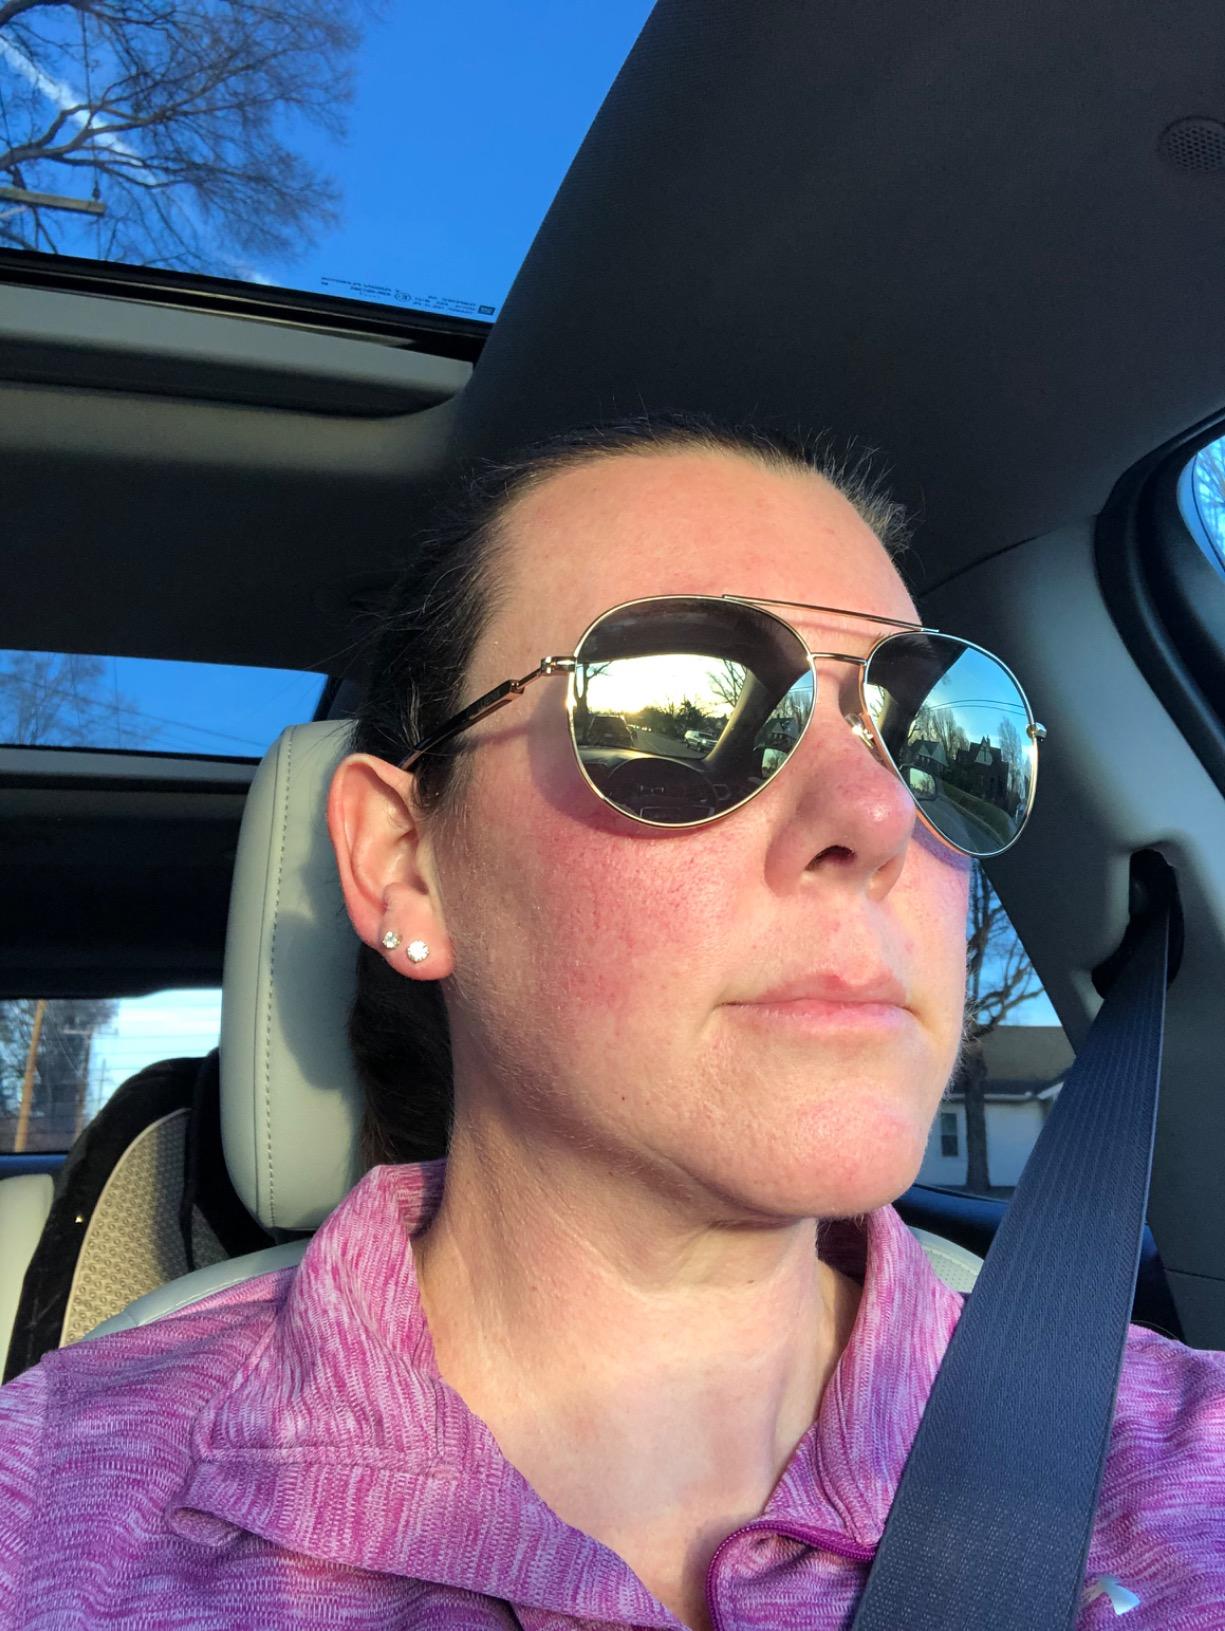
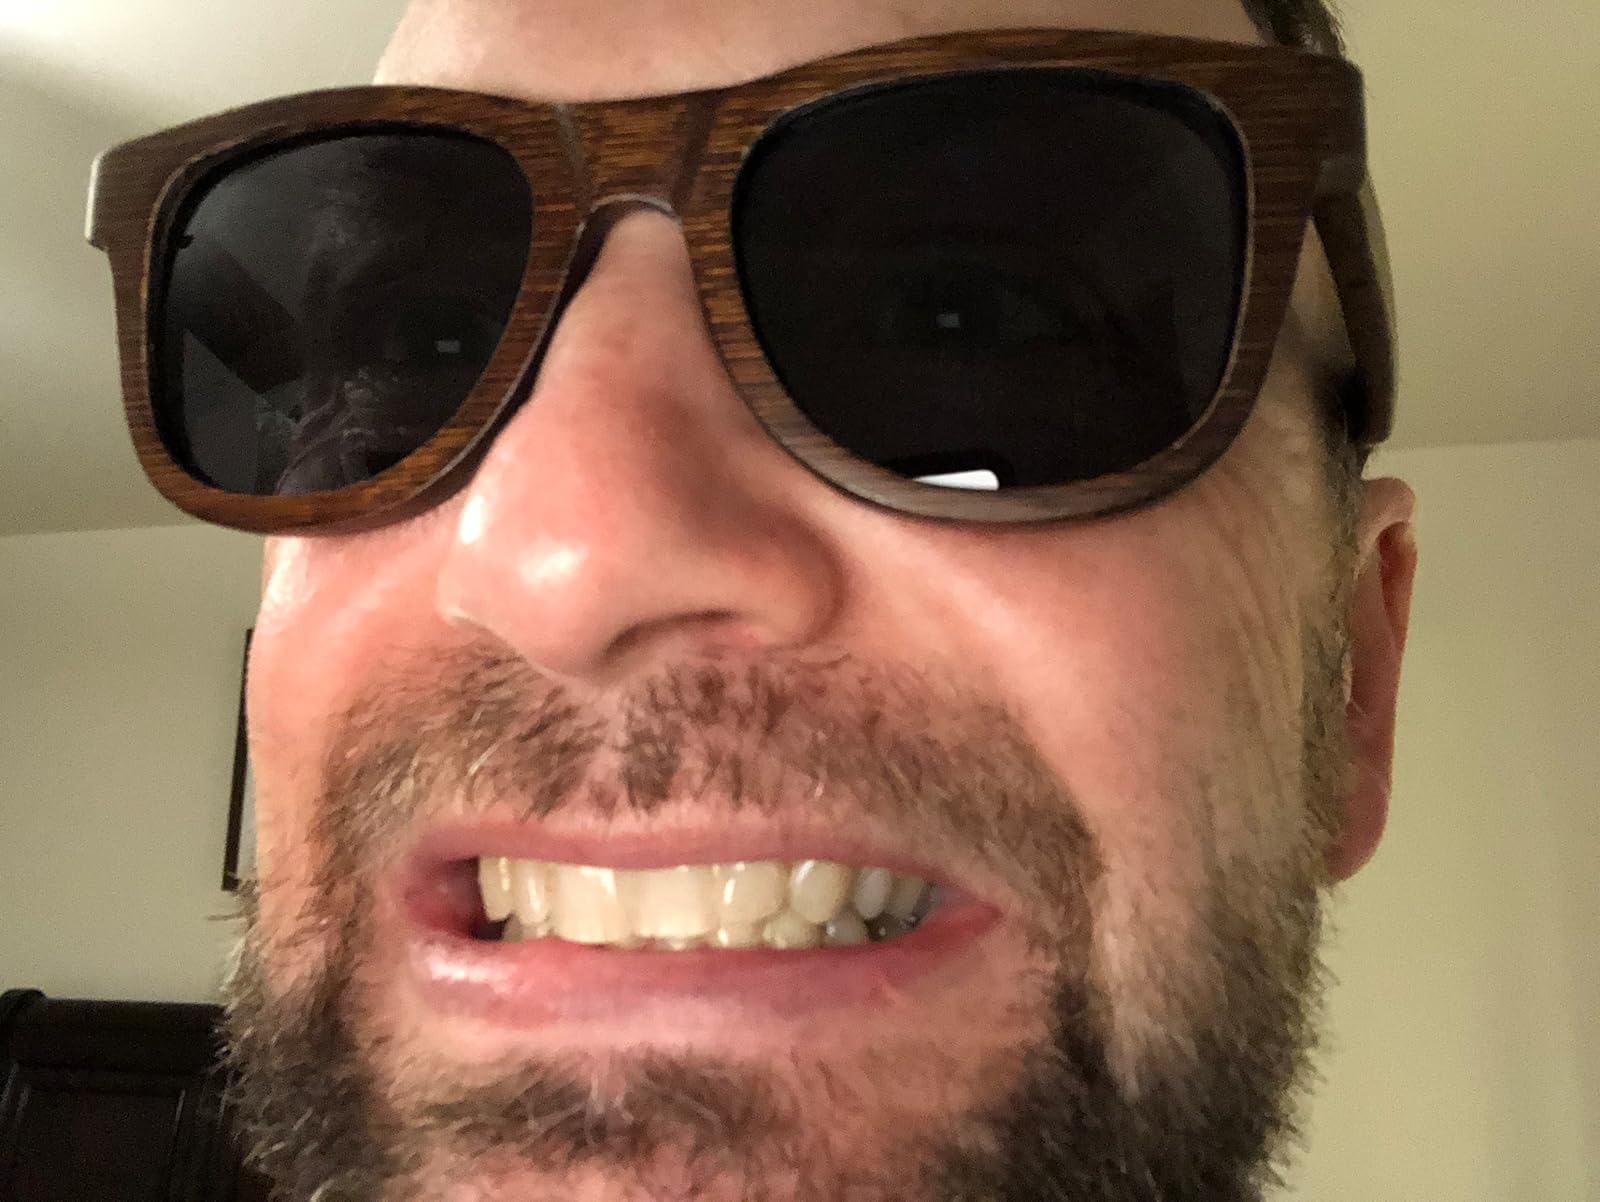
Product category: accessories_sunglasses
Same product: no